Larvik

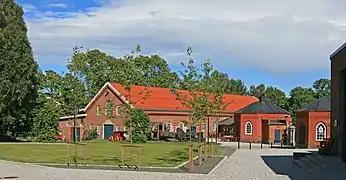
Verkensgården houses geological exhibitions of Larvikite, a locally quarried 500-million-year-old granite type.

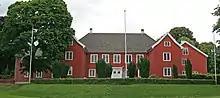
Herregården is one of Norway's best preserved wooden structures.

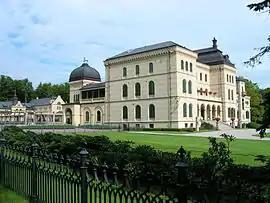
Fritzøehus is the largest privately owned estate in Norway.

The Larvik Museum Society was founded in 1916. The museum is now associated with the Vestfold Museum ("Vestfoldmuseene"). Larvik Museum was established with the purpose of preserving, and restoring the city's collection of historic buildings.